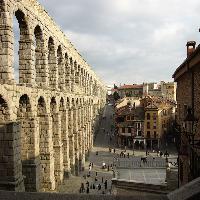
Weather: cloudy or overcast